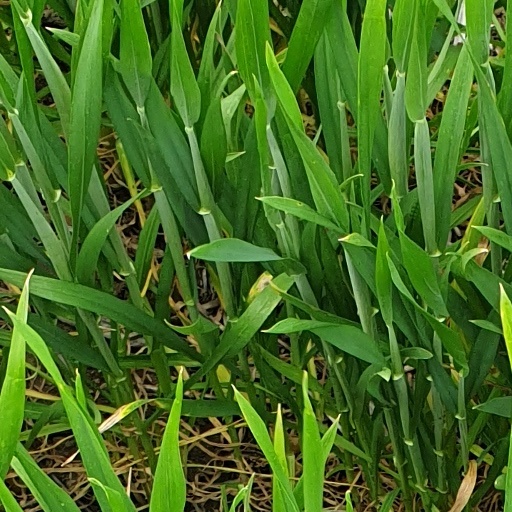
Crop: wheat